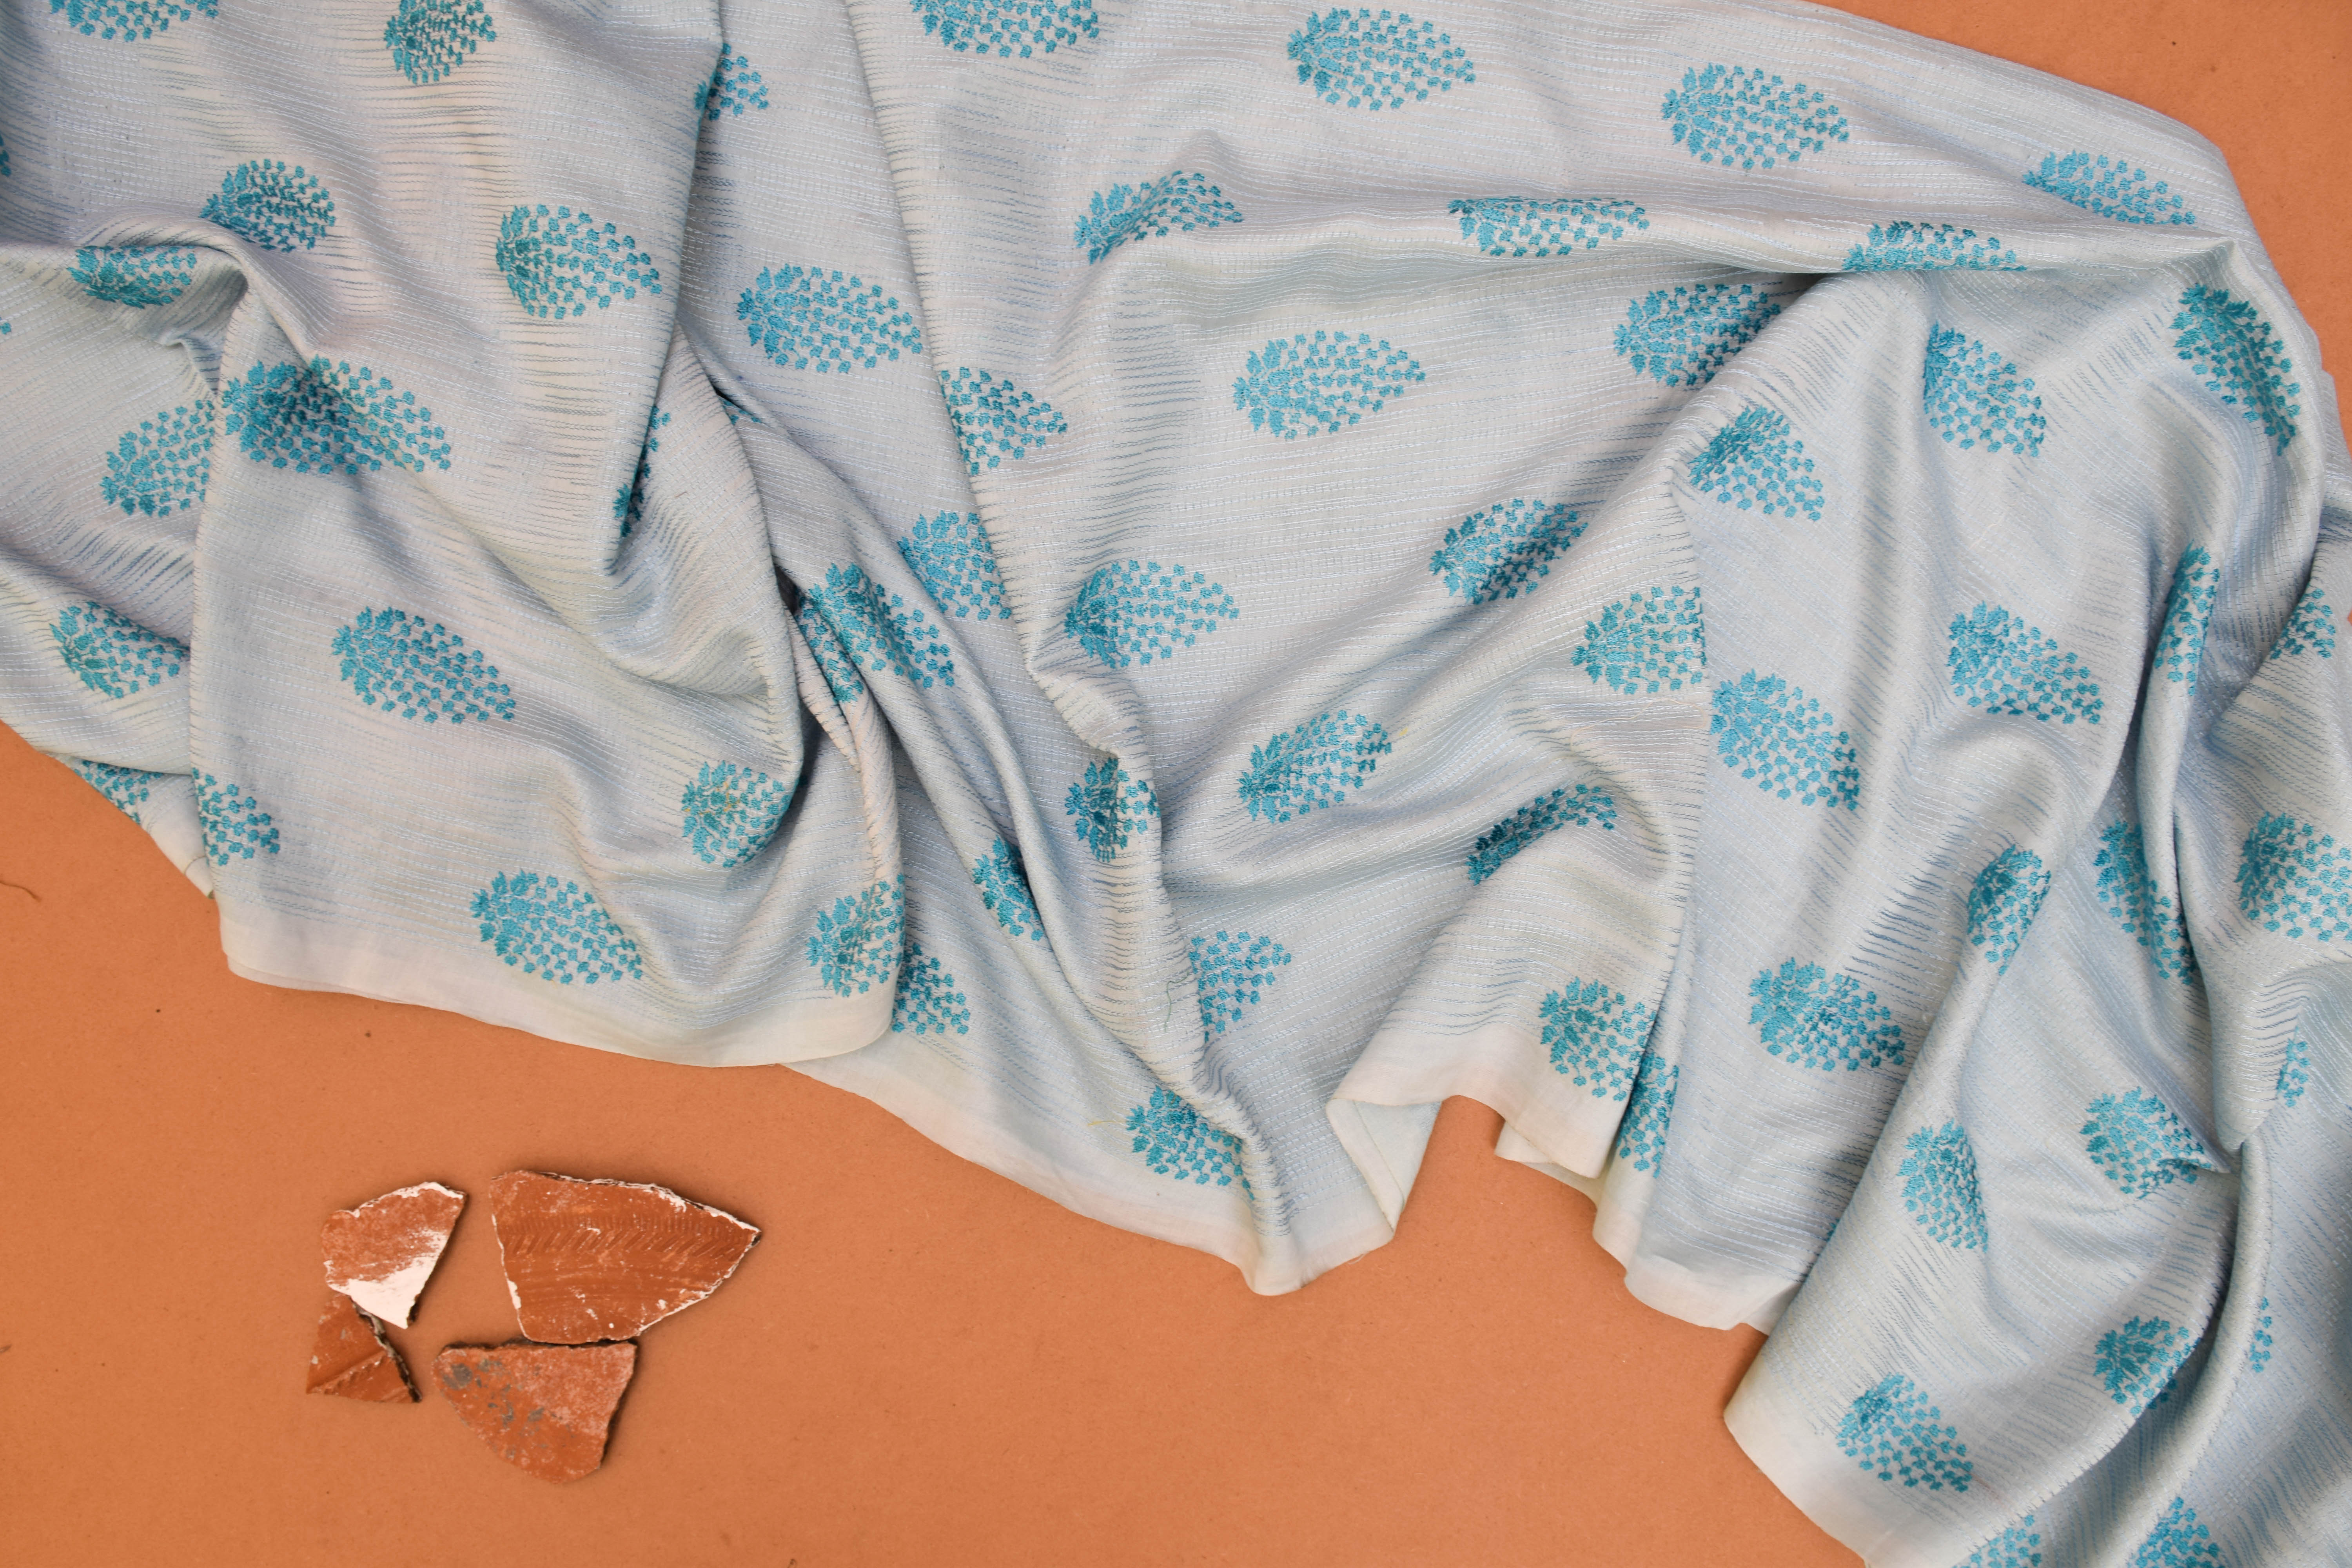
fabrics, womens, wear, wedding, blue, aqua, turquoise, textile, product, pattern, material, silk, linens